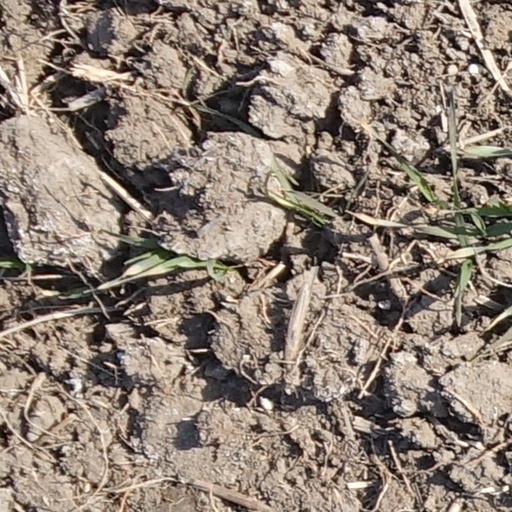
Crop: wheat